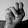
ASL letter: N